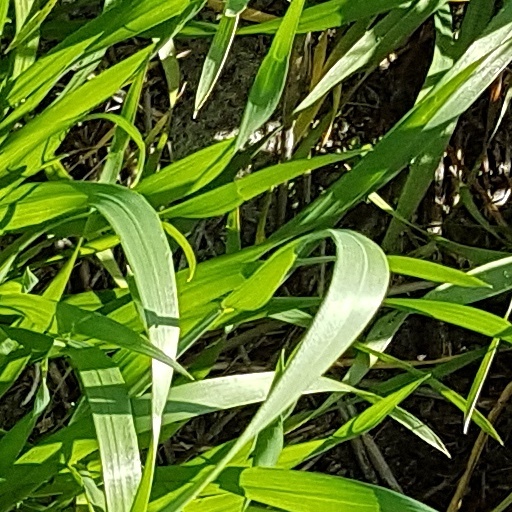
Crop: wheat